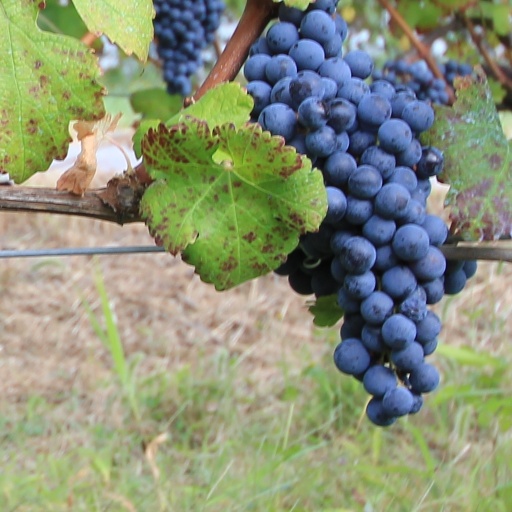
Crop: grape